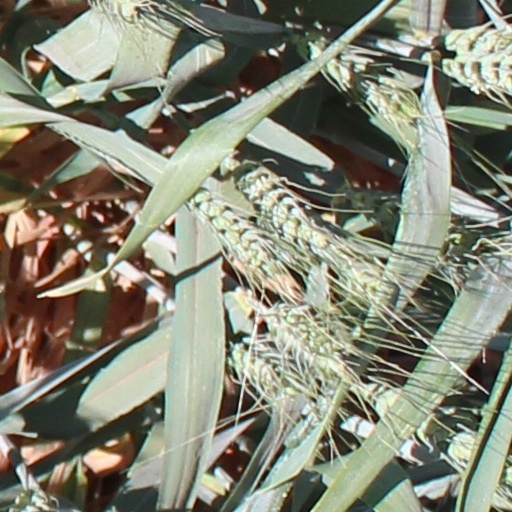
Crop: wheat